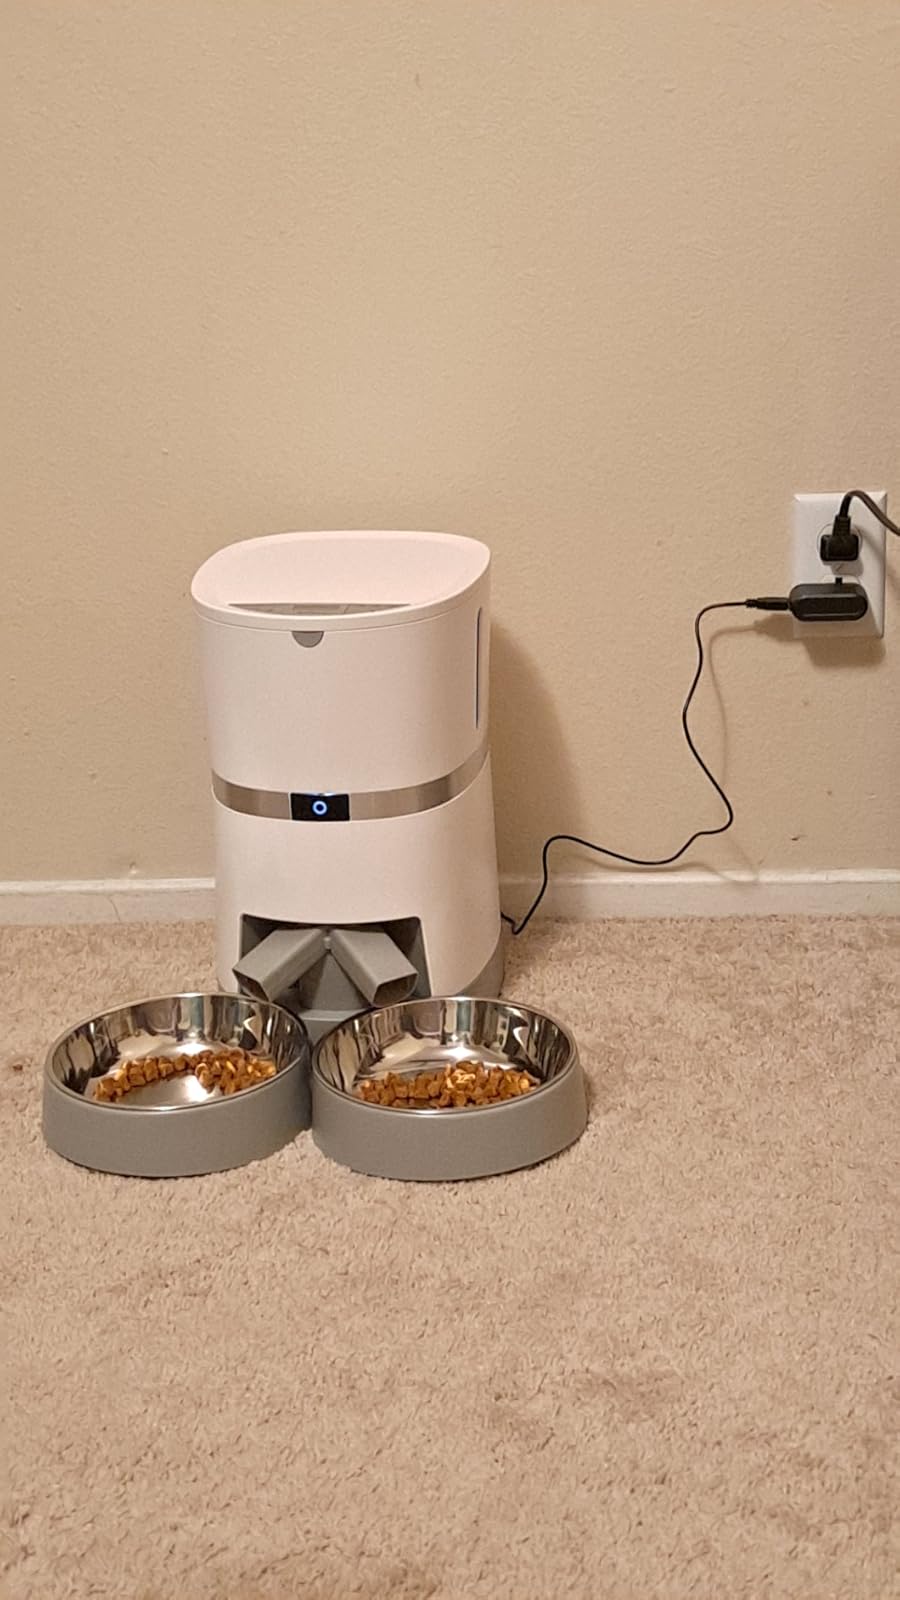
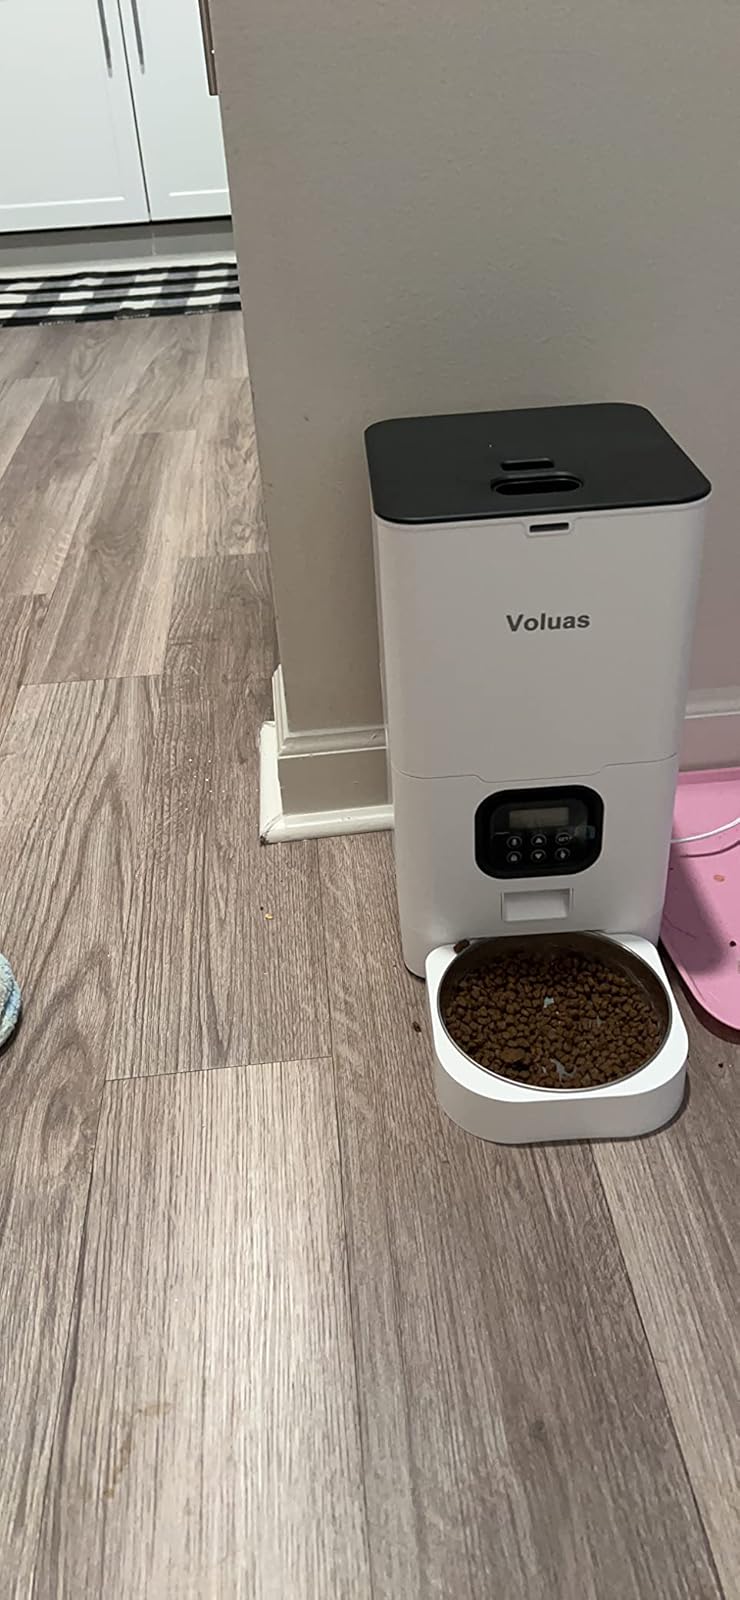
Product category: items_feeder
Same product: no